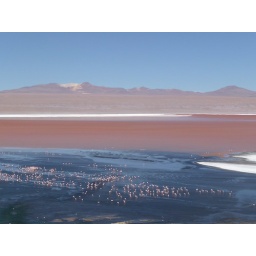
Lago Colorado, helemaal rood door algen in het water